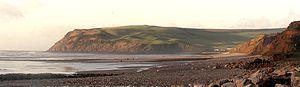
La promenade côte à côte est un sentier de randonnée pédestre non officiel de 192 milles au Royaume-Uni. Il n'est généralement pas balisé et traverse le Nord de l’Angleterre.Imaginé par Alfred Wainwright, il traverse trois parcs nationaux différents : le parc national de Lake District, le parc national de Yorkshire Dales et le parc national de North York Moors.